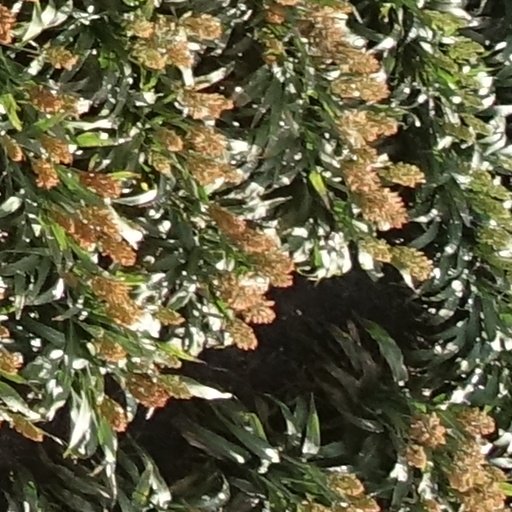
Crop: sorghum